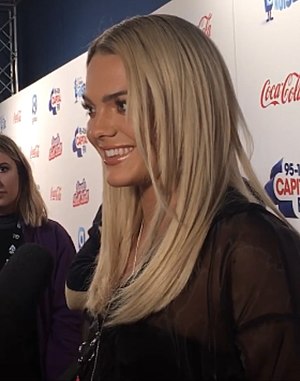
Louisa Johnson
Louisa Johnson er en engelsk sanger som vandt sæson 12 af det britiske udgave af X Factor